Roman Catholic Diocese of Dallas

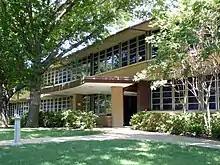
University of Dallas, Dallas, Texas (2016)

Bishop Tschoepe attended a presentation at Holy Trinity Seminary in Dallas by Reverend Paul Shanley from the Archdiocese of Boston. During the presentation, Shanley spoke of the positive effects of sexual relations between adult males and teenagers. In February 2005, Shanley was convicted in Massachusetts of indecent assaults and statutory rape; he received a sentence of 12 to 15 years in state prison. Shanley was laicized by the Vatican in 2004.